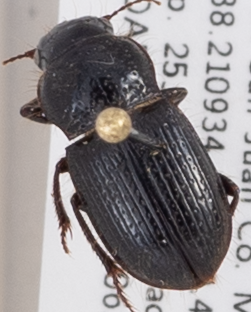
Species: Piosoma setosum
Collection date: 2019-06-25
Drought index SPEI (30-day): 0.798
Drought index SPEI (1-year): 0.9
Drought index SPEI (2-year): -0.71